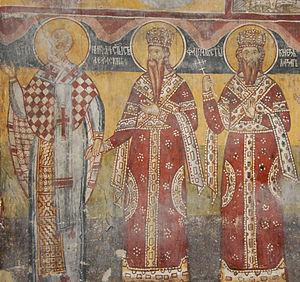
Le monastère de Ježevica est un monastère orthodoxe serbe situé à Ježevica, dans le district de Moravica et sur le territoire de la Ville de Čačak, dans l'ouest de la Serbie. Il est inscrit sur la liste des monuments culturels de grande importance de la République de Serbie.